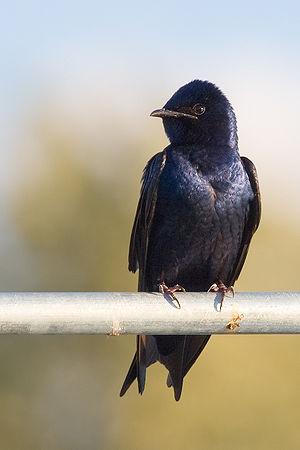
L'Hirondelle noire est une espèce de passereaux américains appartenant à la famille des Hirundinidae.
Le genre Progne comprend neuf espèces d'hirondelles vivant en Amérique du Nord et du Sud.